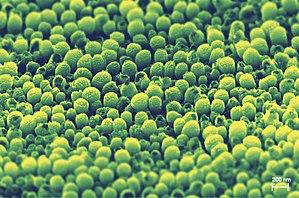
Image (traitée) d'une surface de dioxyde de zirconium produit par électro-oxydation d'une feuille de zirconium
Le dioxyde de zirconium ou oxyde de zirconium(IV), couramment appelé zircone, est un composé inorganique du zirconium de formule ZrO₂. Ce matériau est une céramique technique d'aspect opaque. Appelé CZ lorsque transparent, il est utilisé pour imiter le diamant. Il ne faut pas le confondre avec le zircon. Sous sa forme tétragonale, l'oxyde de zirconium est un matériau à vocation mécanique, cette évolution cristallographique lui confère une dureté très élevée ainsi qu'une bonne résistance aux sollicitations mécaniques. La zircone quadratique peut être polie jusqu'à un état de surface très lisse, ce qui permet de l'utiliser pour des pièces de frottement.